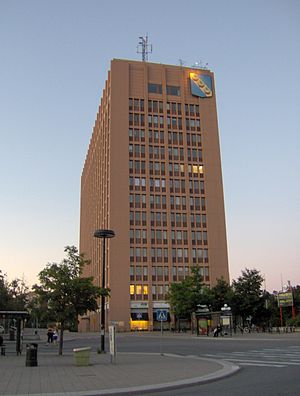
Sollentuna kommun
Sollentuna kommune ligger i det svenske län Stockholms län i Uppland. Kommunens administrationscenter ligger i Tureberg, som er den centrale del af kommunen og en del af hovedstadsregionen Storstockholm.